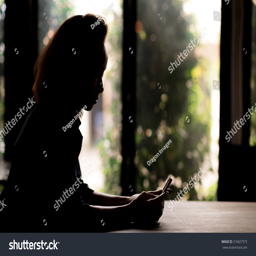
silhouette of woman sitting at the table and reading text message on her phone